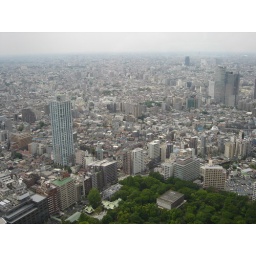
from the Tokyo city govt. building in Shinjuku--observatory on 45th floor